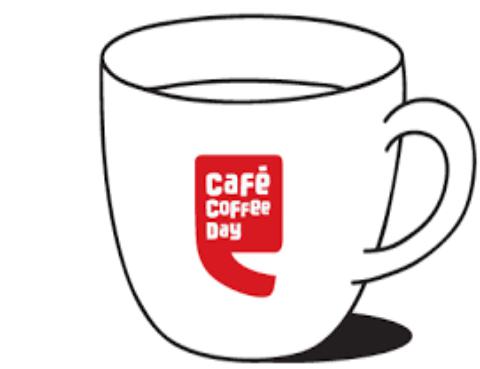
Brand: Cafe Coffee Day
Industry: Food